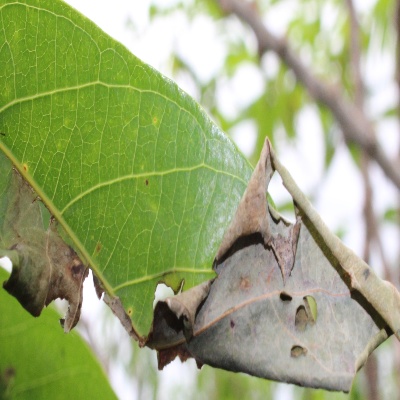
Crop: Cassava
Condition: bacterial blight